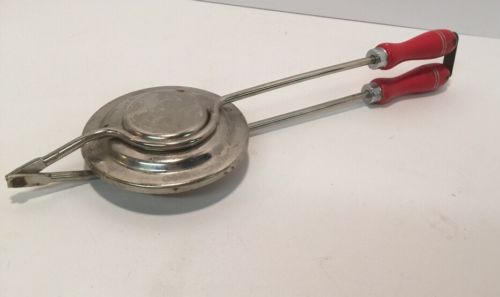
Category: toaster